Nazi persecution of the Catholic Church in Poland

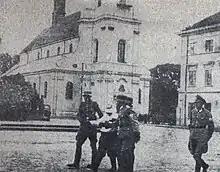
Public execution of Polish priest Roman Pawłowski in Kalisz on 18 October 1939

The Roman Catholic Church has had a presence in Poland for almost 1,000 years. Historian Richard J. Evans wrote that the Catholic Church was the institution that "more than any other had sustained Polish national identity over the centuries". By 1939, around 65% of Poles professed to be Catholic.